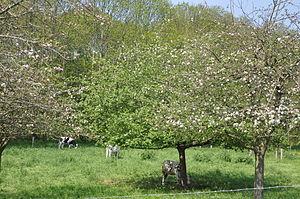
Le Tilleul (Seine-Maritime, 76)
Le pommier domestique ou pommier commun, est une espèce d'arbres fruitiers appartenant à la famille des Rosacées, largement cultivé pour ses fruits, les pommes. Il en existe environ 20 000 variétés dont la moitié d'origine américaine, environ 2 000 anglaises et 2 000 chinoises. Les pommiers sont le plus souvent cultivés dans des vergers.